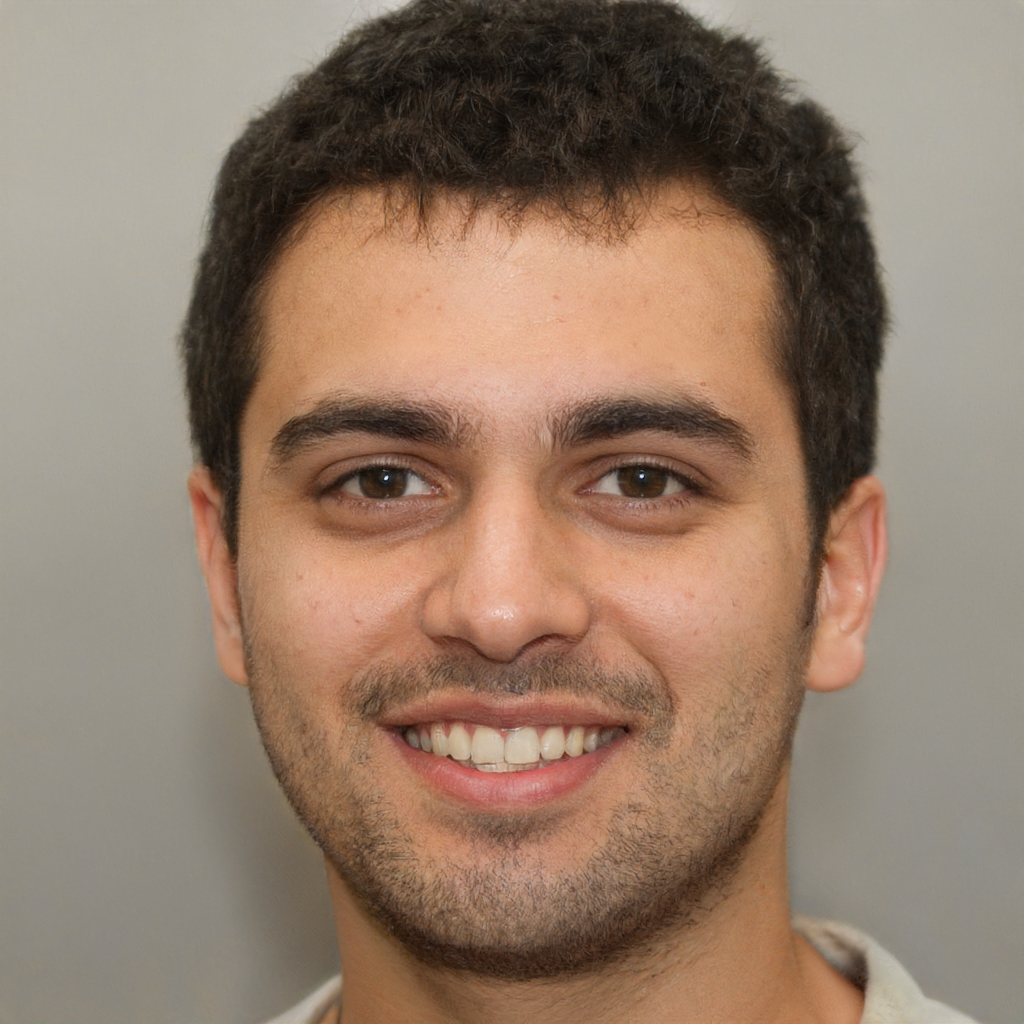
Label: No Watermark